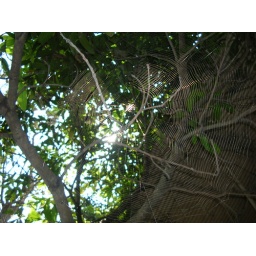
This weird spider was spotted on its web on this mango tree near our car shed